138 East 50th Street

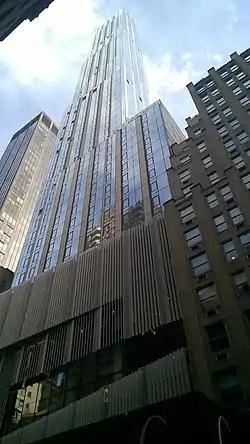
Seen on May 24, 2019

138 East 50th Street, officially named The Centrale, is a residential building in Midtown Manhattan, New York City. The building consists of 124 condominium residences and of ground-floor retail between Third Avenue and Lexington Avenue in Midtown East. The developers planned to sell the condominiums for a total of $535.7 million, or an average of $4.3 million per unit.